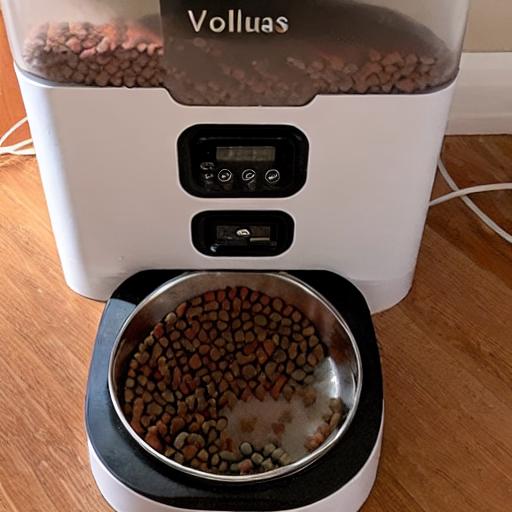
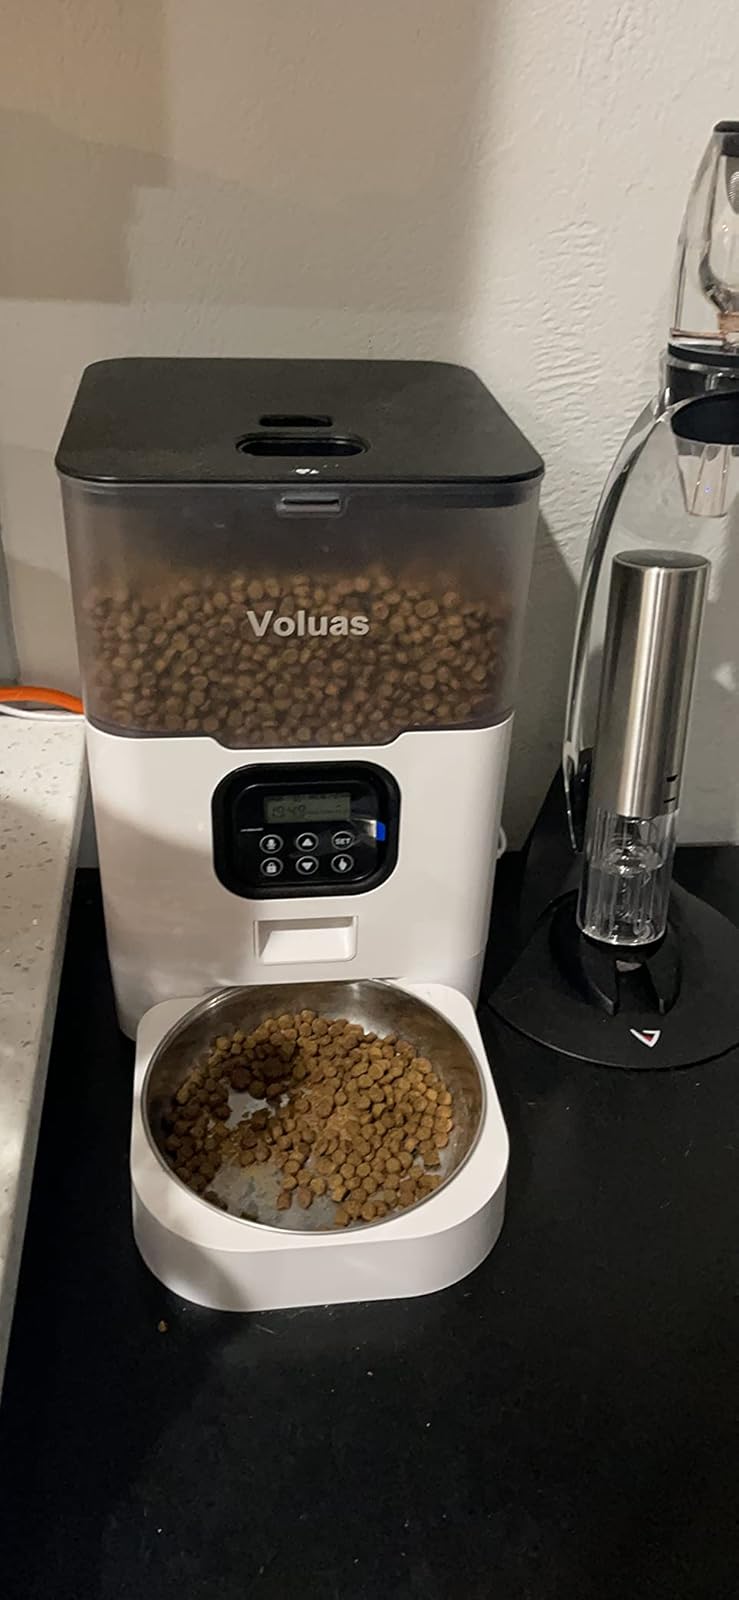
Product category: items_feeder
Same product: no